Michael Cartellone

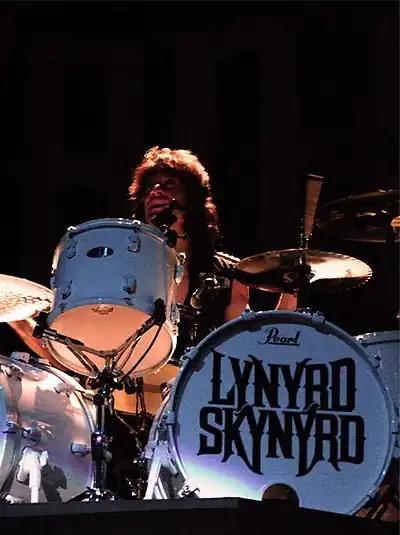
Cartellone performing in 2009

Michael Cartellone (born June 7, 1962) is an American musician and artist. He was a founding member of Damn Yankees and is the current drummer of Lynyrd Skynyrd since 1999.